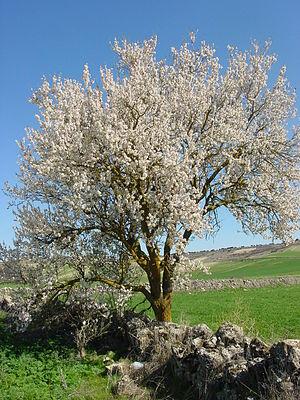
L'amandier est une espèce d'arbres de la famille des Rosaceae, dont les fleurs d'un blanc rosé, apparaissent avant les feuilles. C'est le premier arbre fruitier à fleurir à la fin de l'hiver, une période où il peut geler encore le matin. Il produit un fruit charnu à noyau dont la chair devient sèche à maturité et s’ouvre en deux valves, libérant un noyau contenant une amande comestible.
Tou BiChvat ou Hamicha assar bichvat est une fête juive d’institution rabbinique.
La domestication des amandiers a été un long processus de sélection d’amandes douces prélevées dans des populations d’amandiers sauvages produisant des fruits amers mais ayant parfois des arbres produisant des fruits non amers. Le caractère doux de l’amande apparaît à la suite d’une mutation et l’amertume étant un trait récessif peut par la sélection être éliminé d’une population.